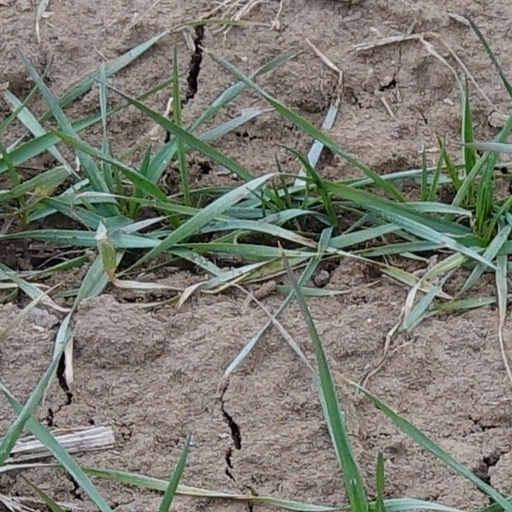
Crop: wheat